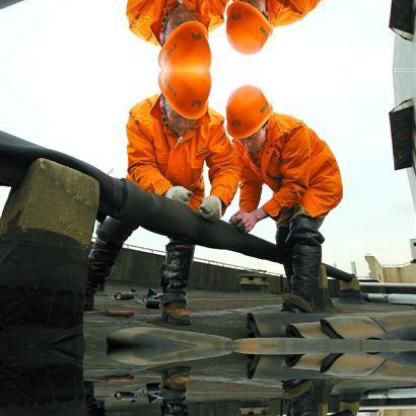
Objects in the image:
label: helmet
label: helmet
label: helmet
label: helmet